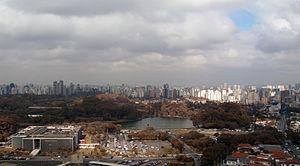
Le Musée d'Art du Parlement de São Paulo est un musée d’art contemporain situé dans le Palacio 9 de Julio, siège de la Assemblée législative de l'État de São Paulo. Le Palais est situé dans le sud de la ville de São Paulo, en face du Parc d'Ibirapuera.
Au Brésil, les assemblées législatives sont les parlements des États fédérés du Brésil. Toutes les assemblées législatives sont monocamérales, et sont composées de députés d'États élus pour un mandat de quatre ans.